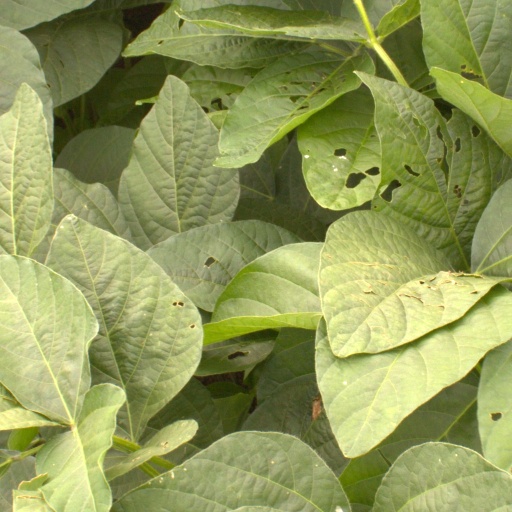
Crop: soybean